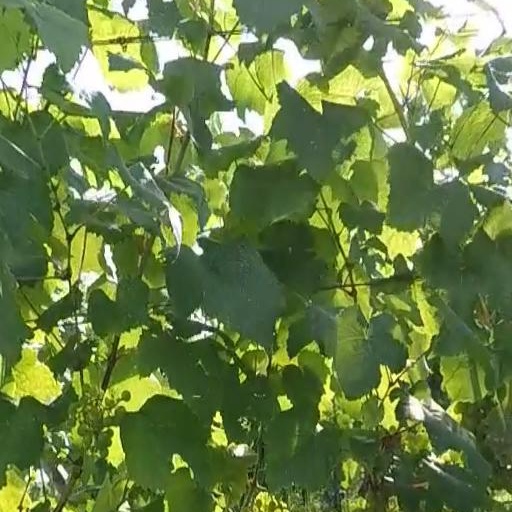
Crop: grape